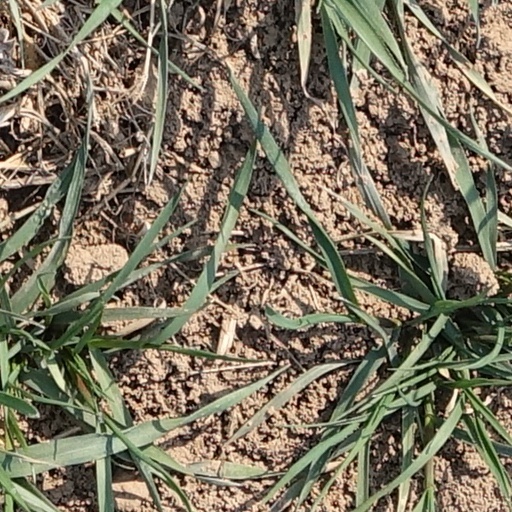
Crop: wheat